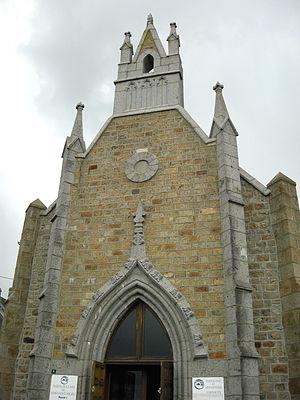
Genêts est une commune française, située dans le département de la Manche en région Normandie, peuplée de 435 habitants.